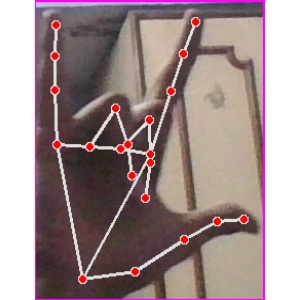
अक्षर: व